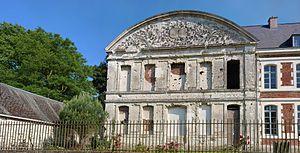
Détail de la façade de l'abbaye de Vaucelles (commune de Les Rues des Vignes - 59) - Travail personnel, sous licence CC-BY-SA-3.0. Appareil photo utilisé
L’abbaye de Vaucelles était un monastère de moines cisterciens. Fondée en 1131 par saint Bernard lui-même, elle est située à environ treize kilomètres au sud-ouest de Cambrai, dans la vallée de l’Escaut, sur la commune de Les Rues-des-Vignes. Elle fut supprimée en 1790.